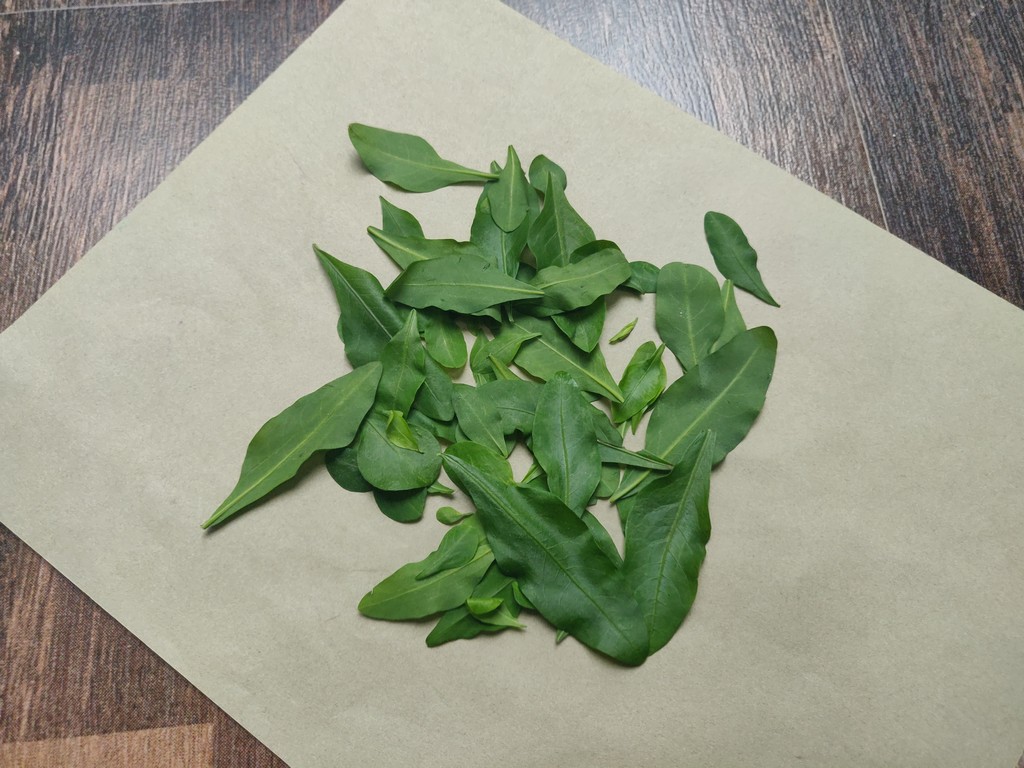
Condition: Healthy
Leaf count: multiple
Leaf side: unknown